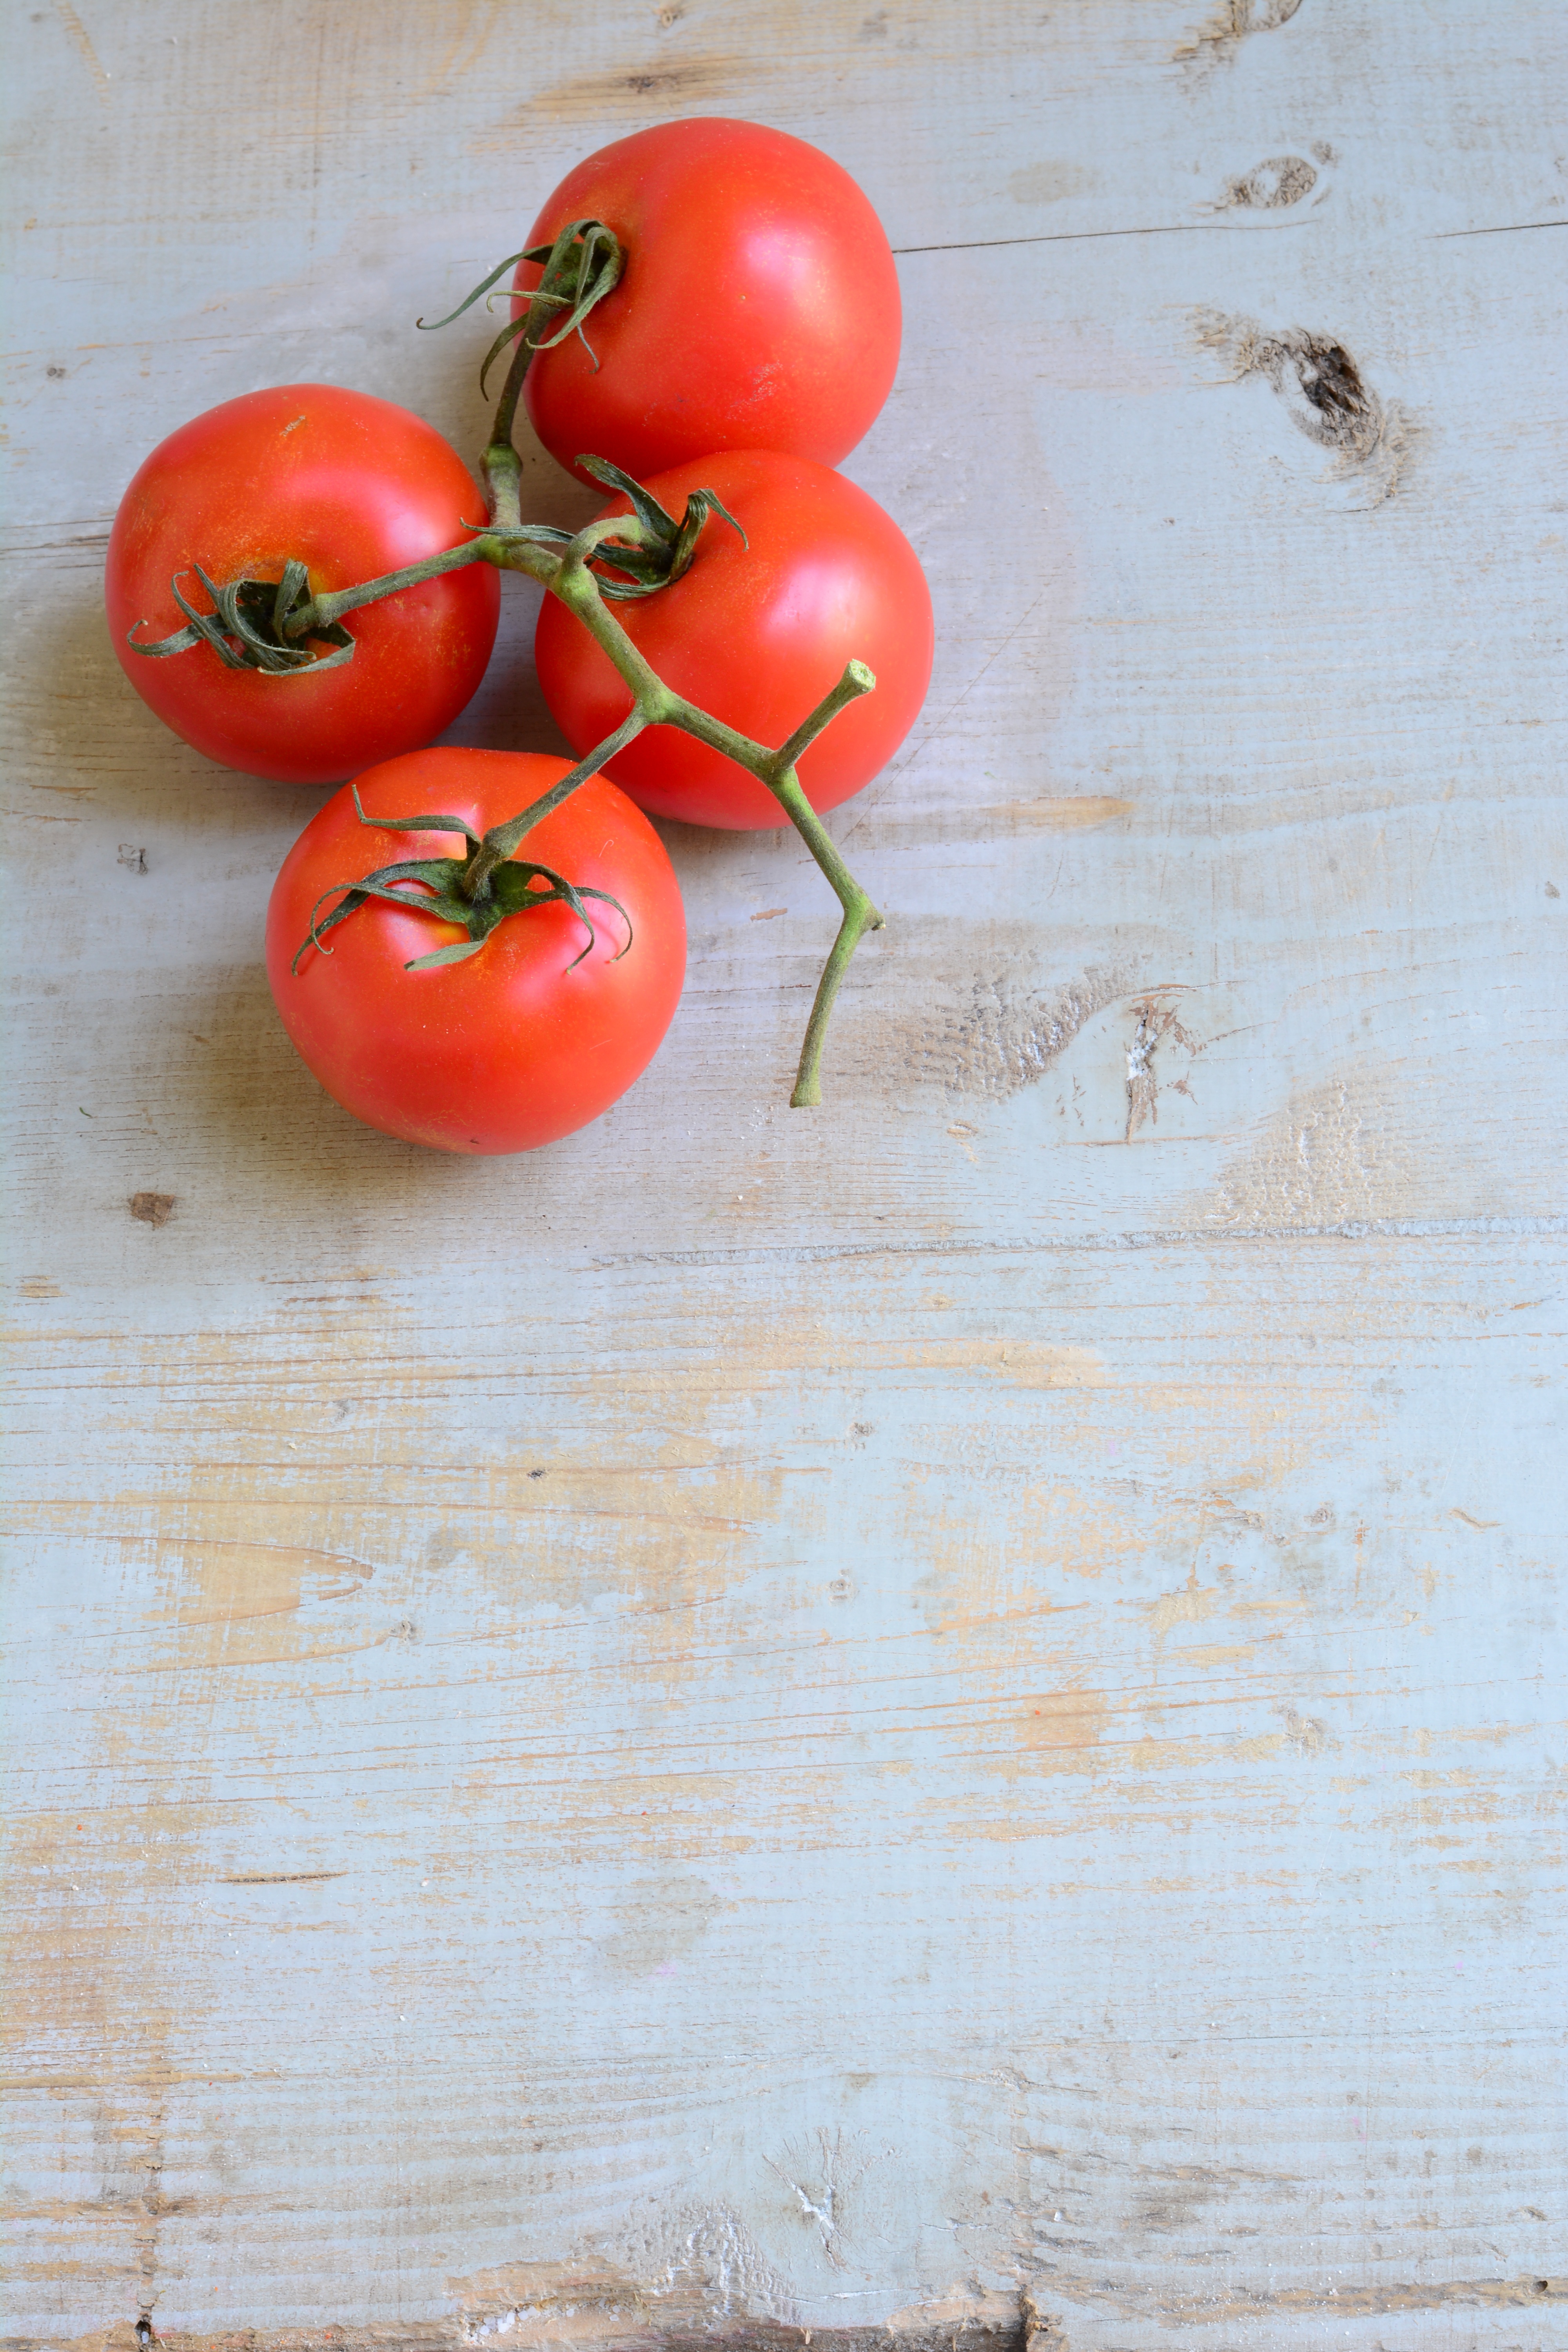
table, nature, plant, fruit, ripe, meal, food, salad, red, cooking, produce, vegetable, natural, fresh, agriculture, juicy, healthy, eat, delicious, painting, tomato, vitamin, nutrition, tasty, growing, vegetarian, refreshment, raw, diet, gastronomy, bio, flowering plant, cherry tomatoes, land plant, potato and tomato genus